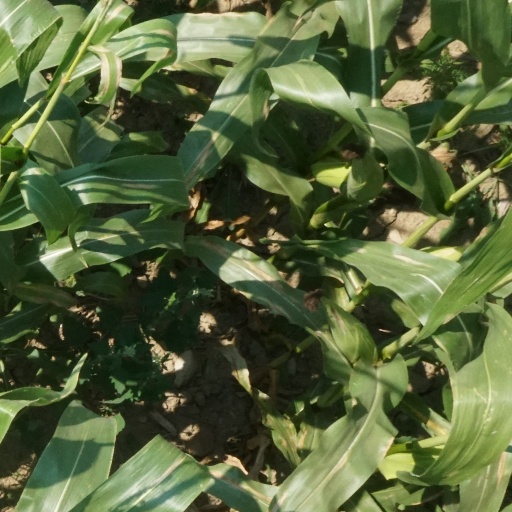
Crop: maize; corn